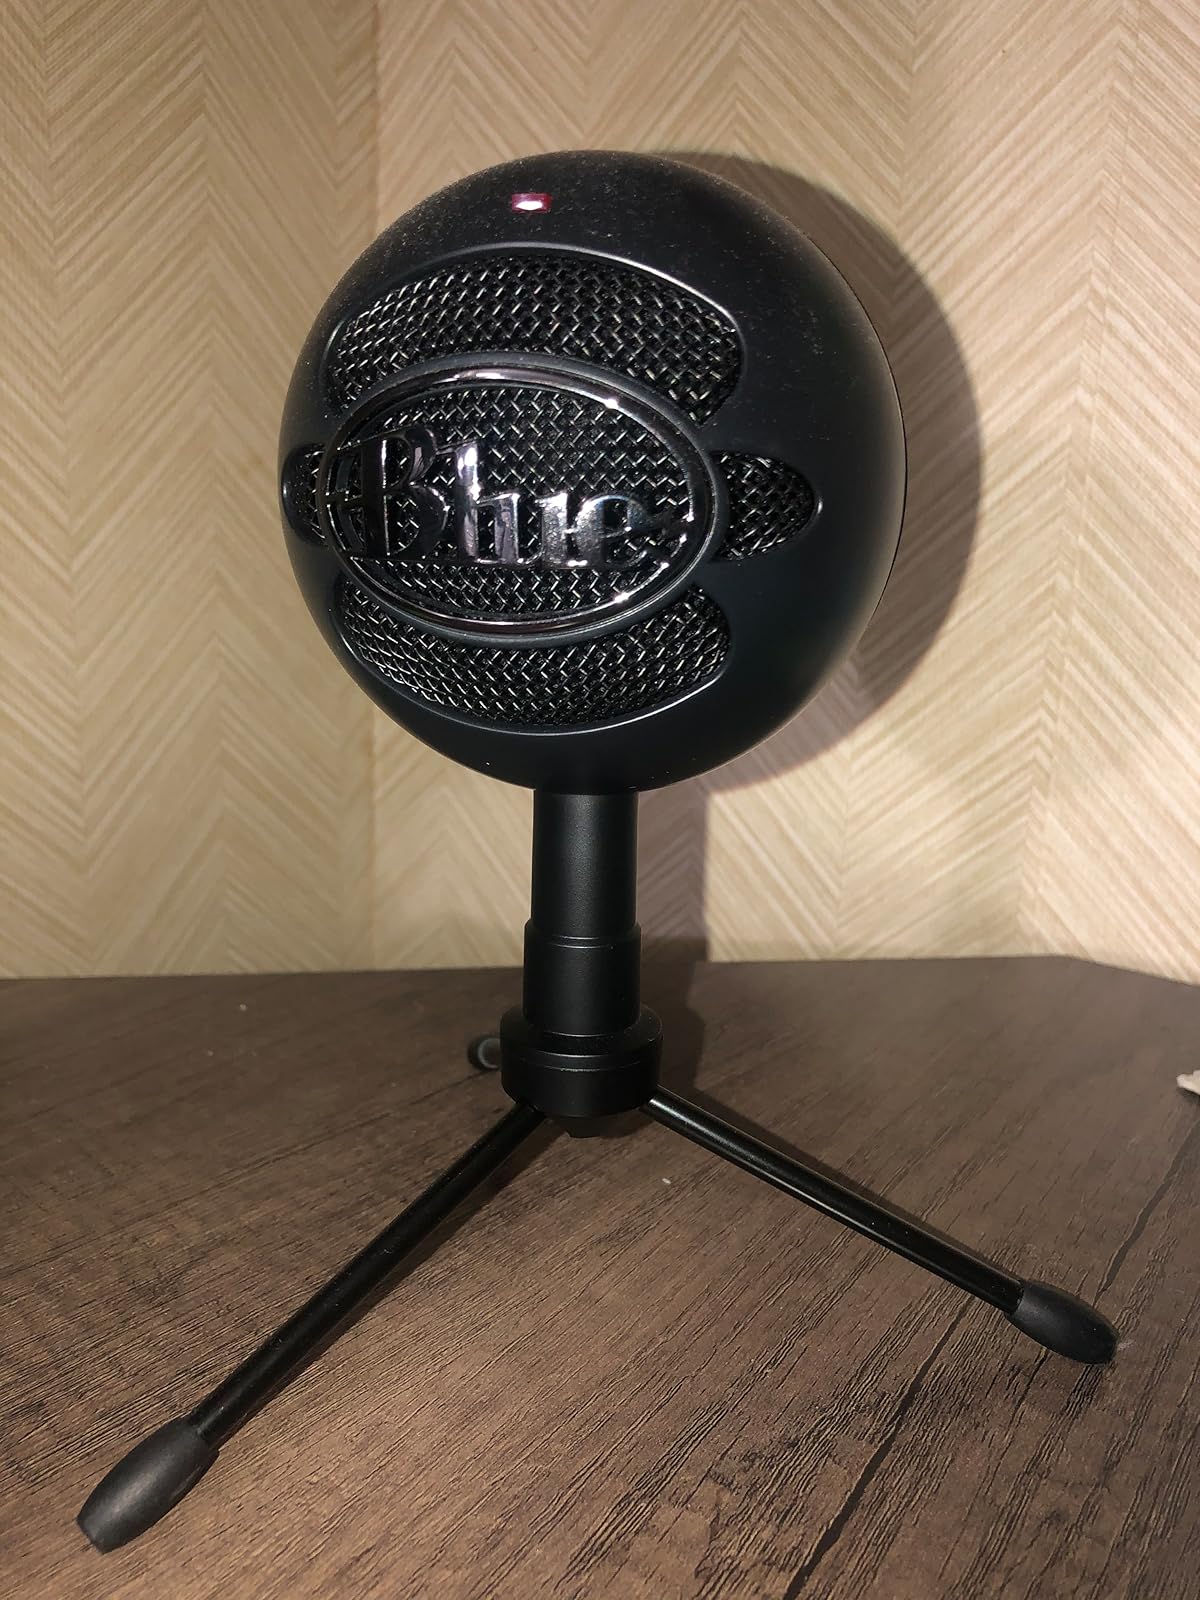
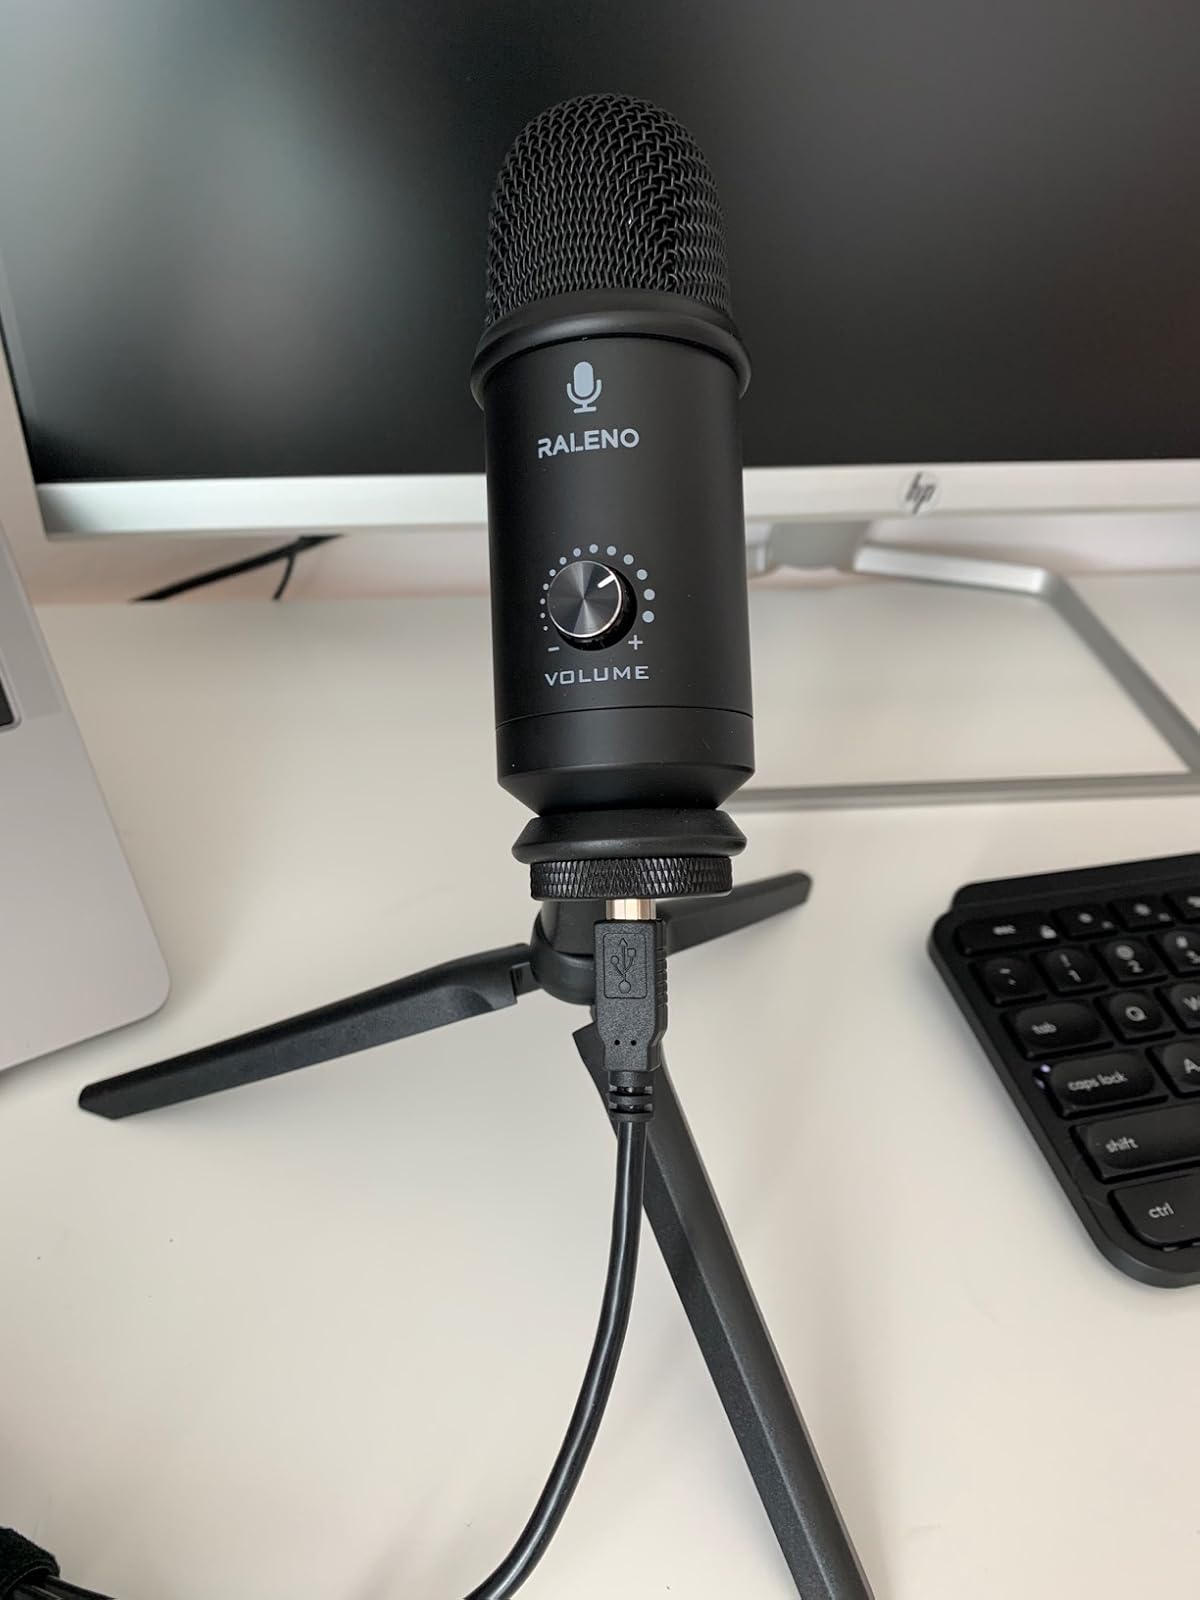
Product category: microphone
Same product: no